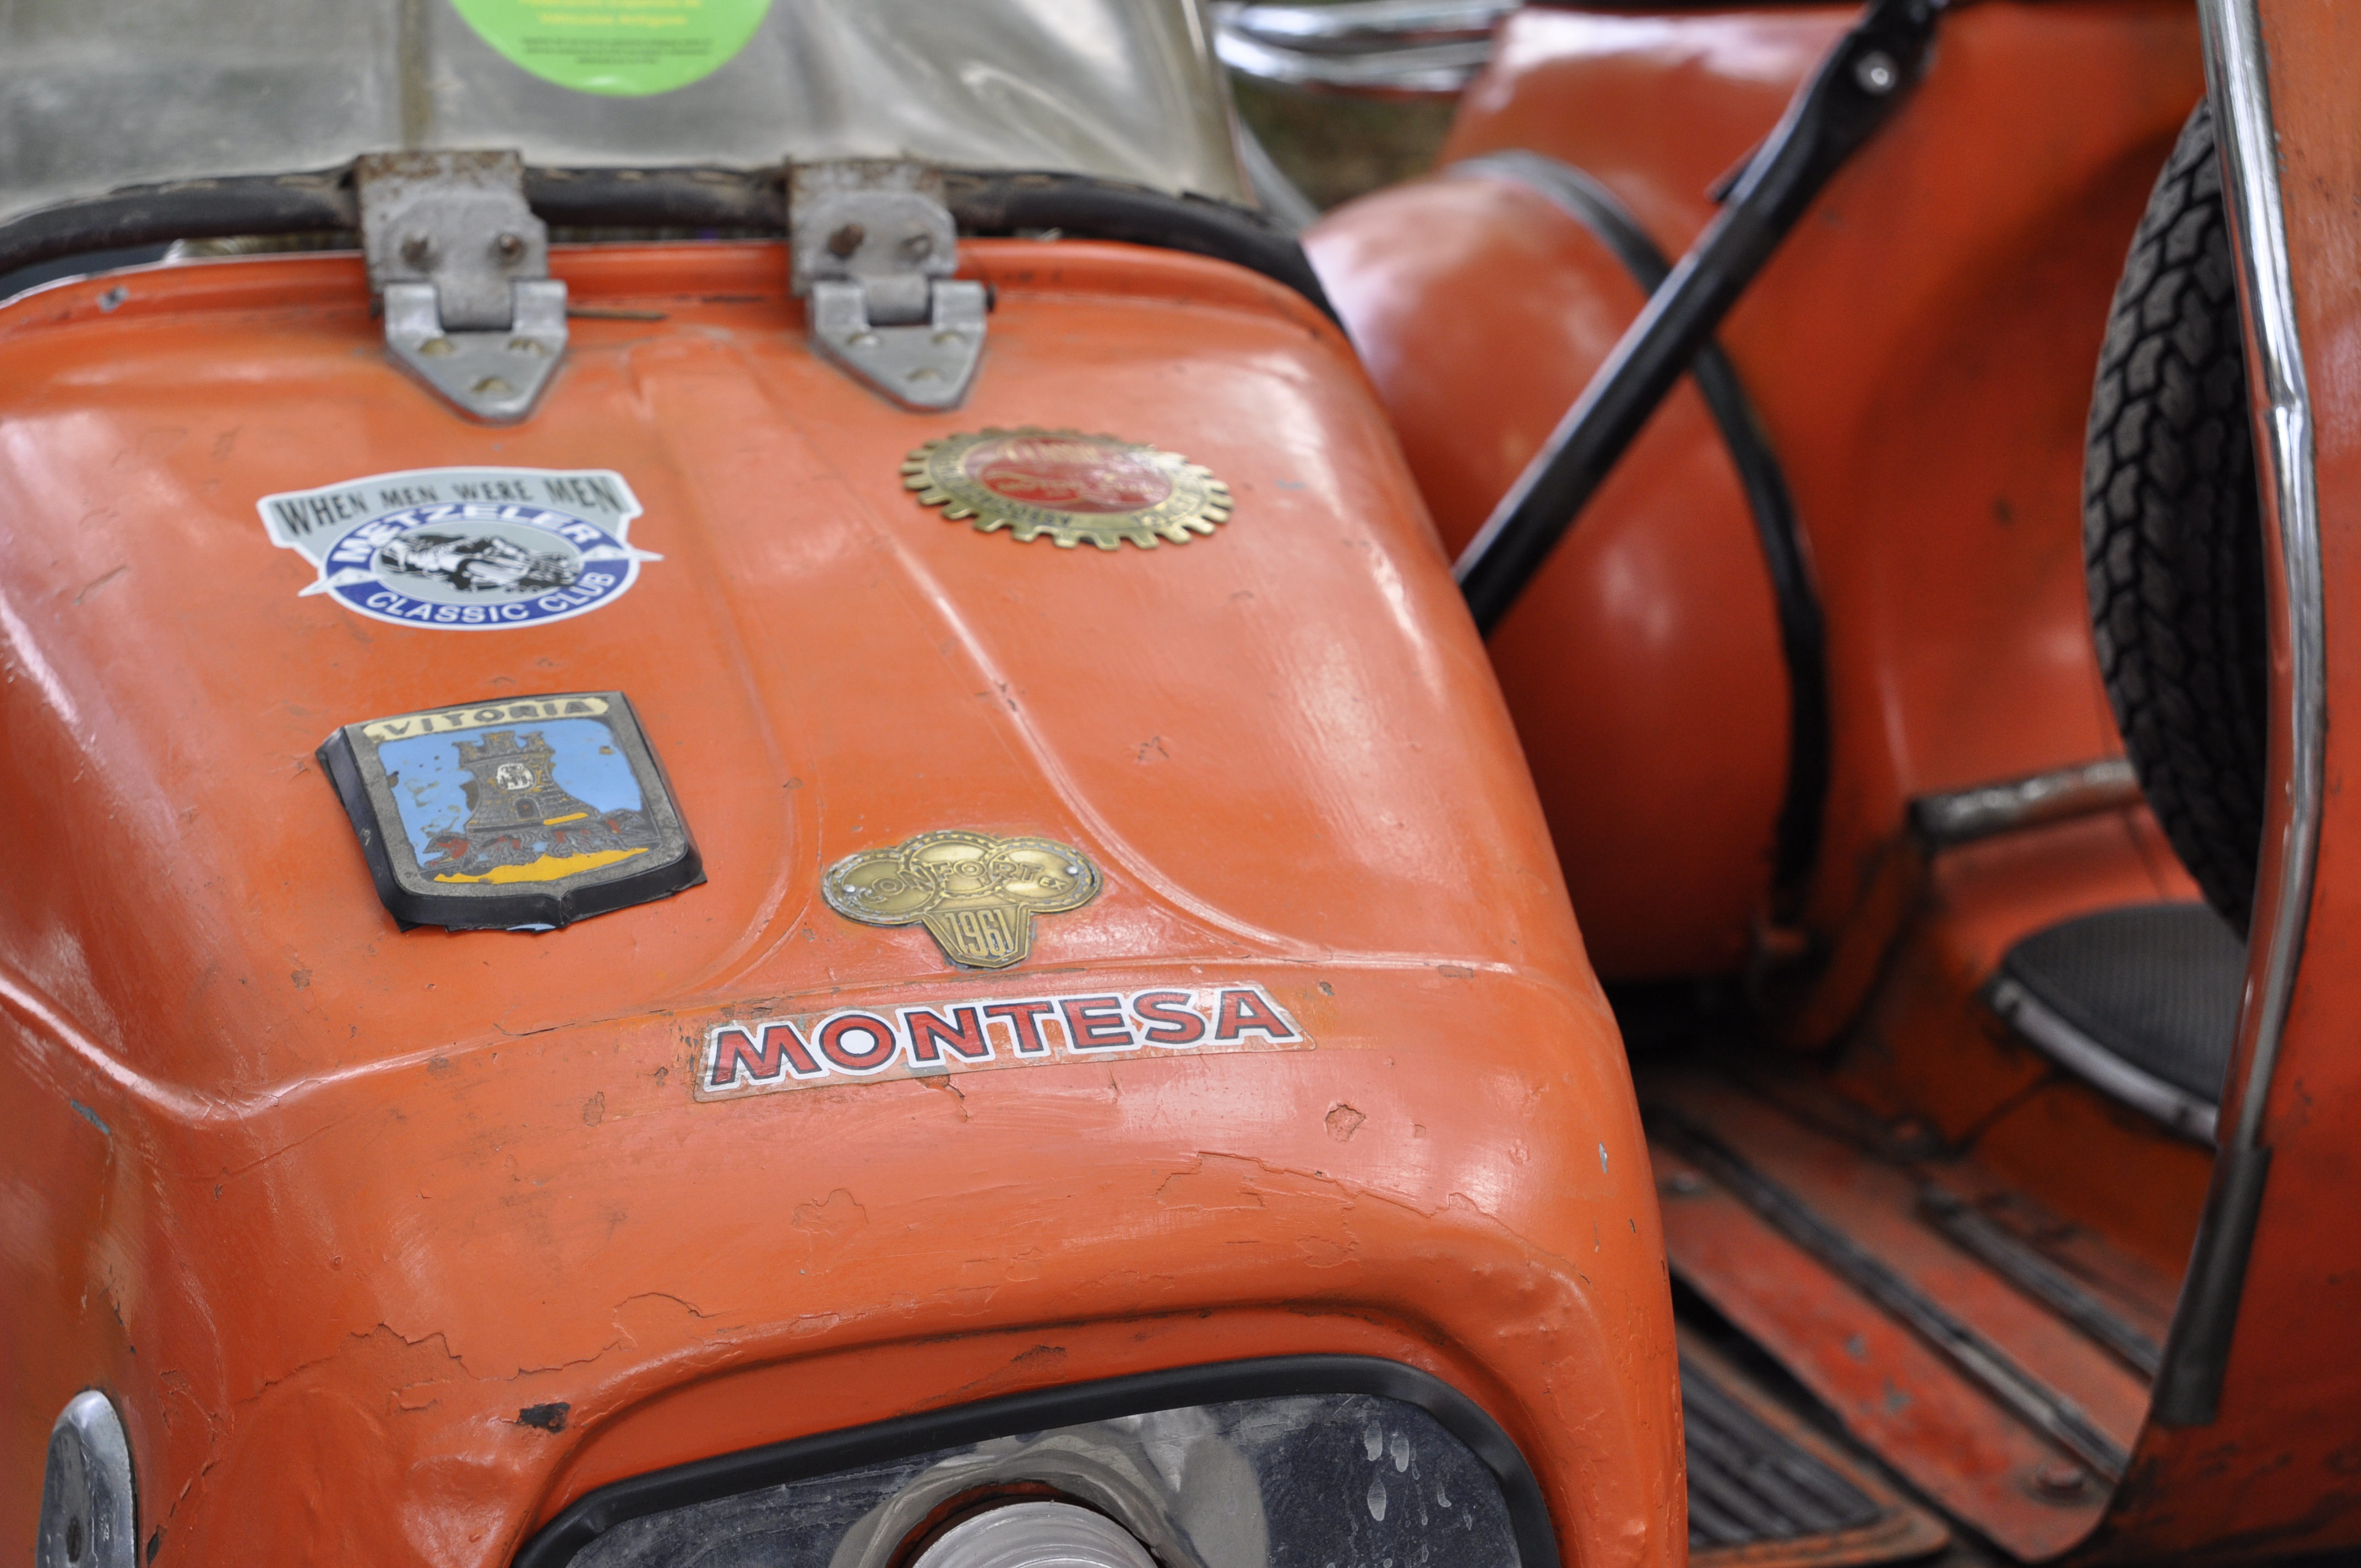
car, vehicle, automotive lighting, hood, motor vehicle, automotive design, automotive tire, orange, bumper, headlamp, fender, automotive exterior, grille, vehicle door, gas, automotive wheel system, classic car, vehicle registration plate, windshield, auto part, classic, rim, machine, tool, automotive mirror, automotive window part, glass, windscreen wiper, antique car, steering wheel, metal, vintage car, custom car, sports car, hardtop, transport, tire, personal luxury car